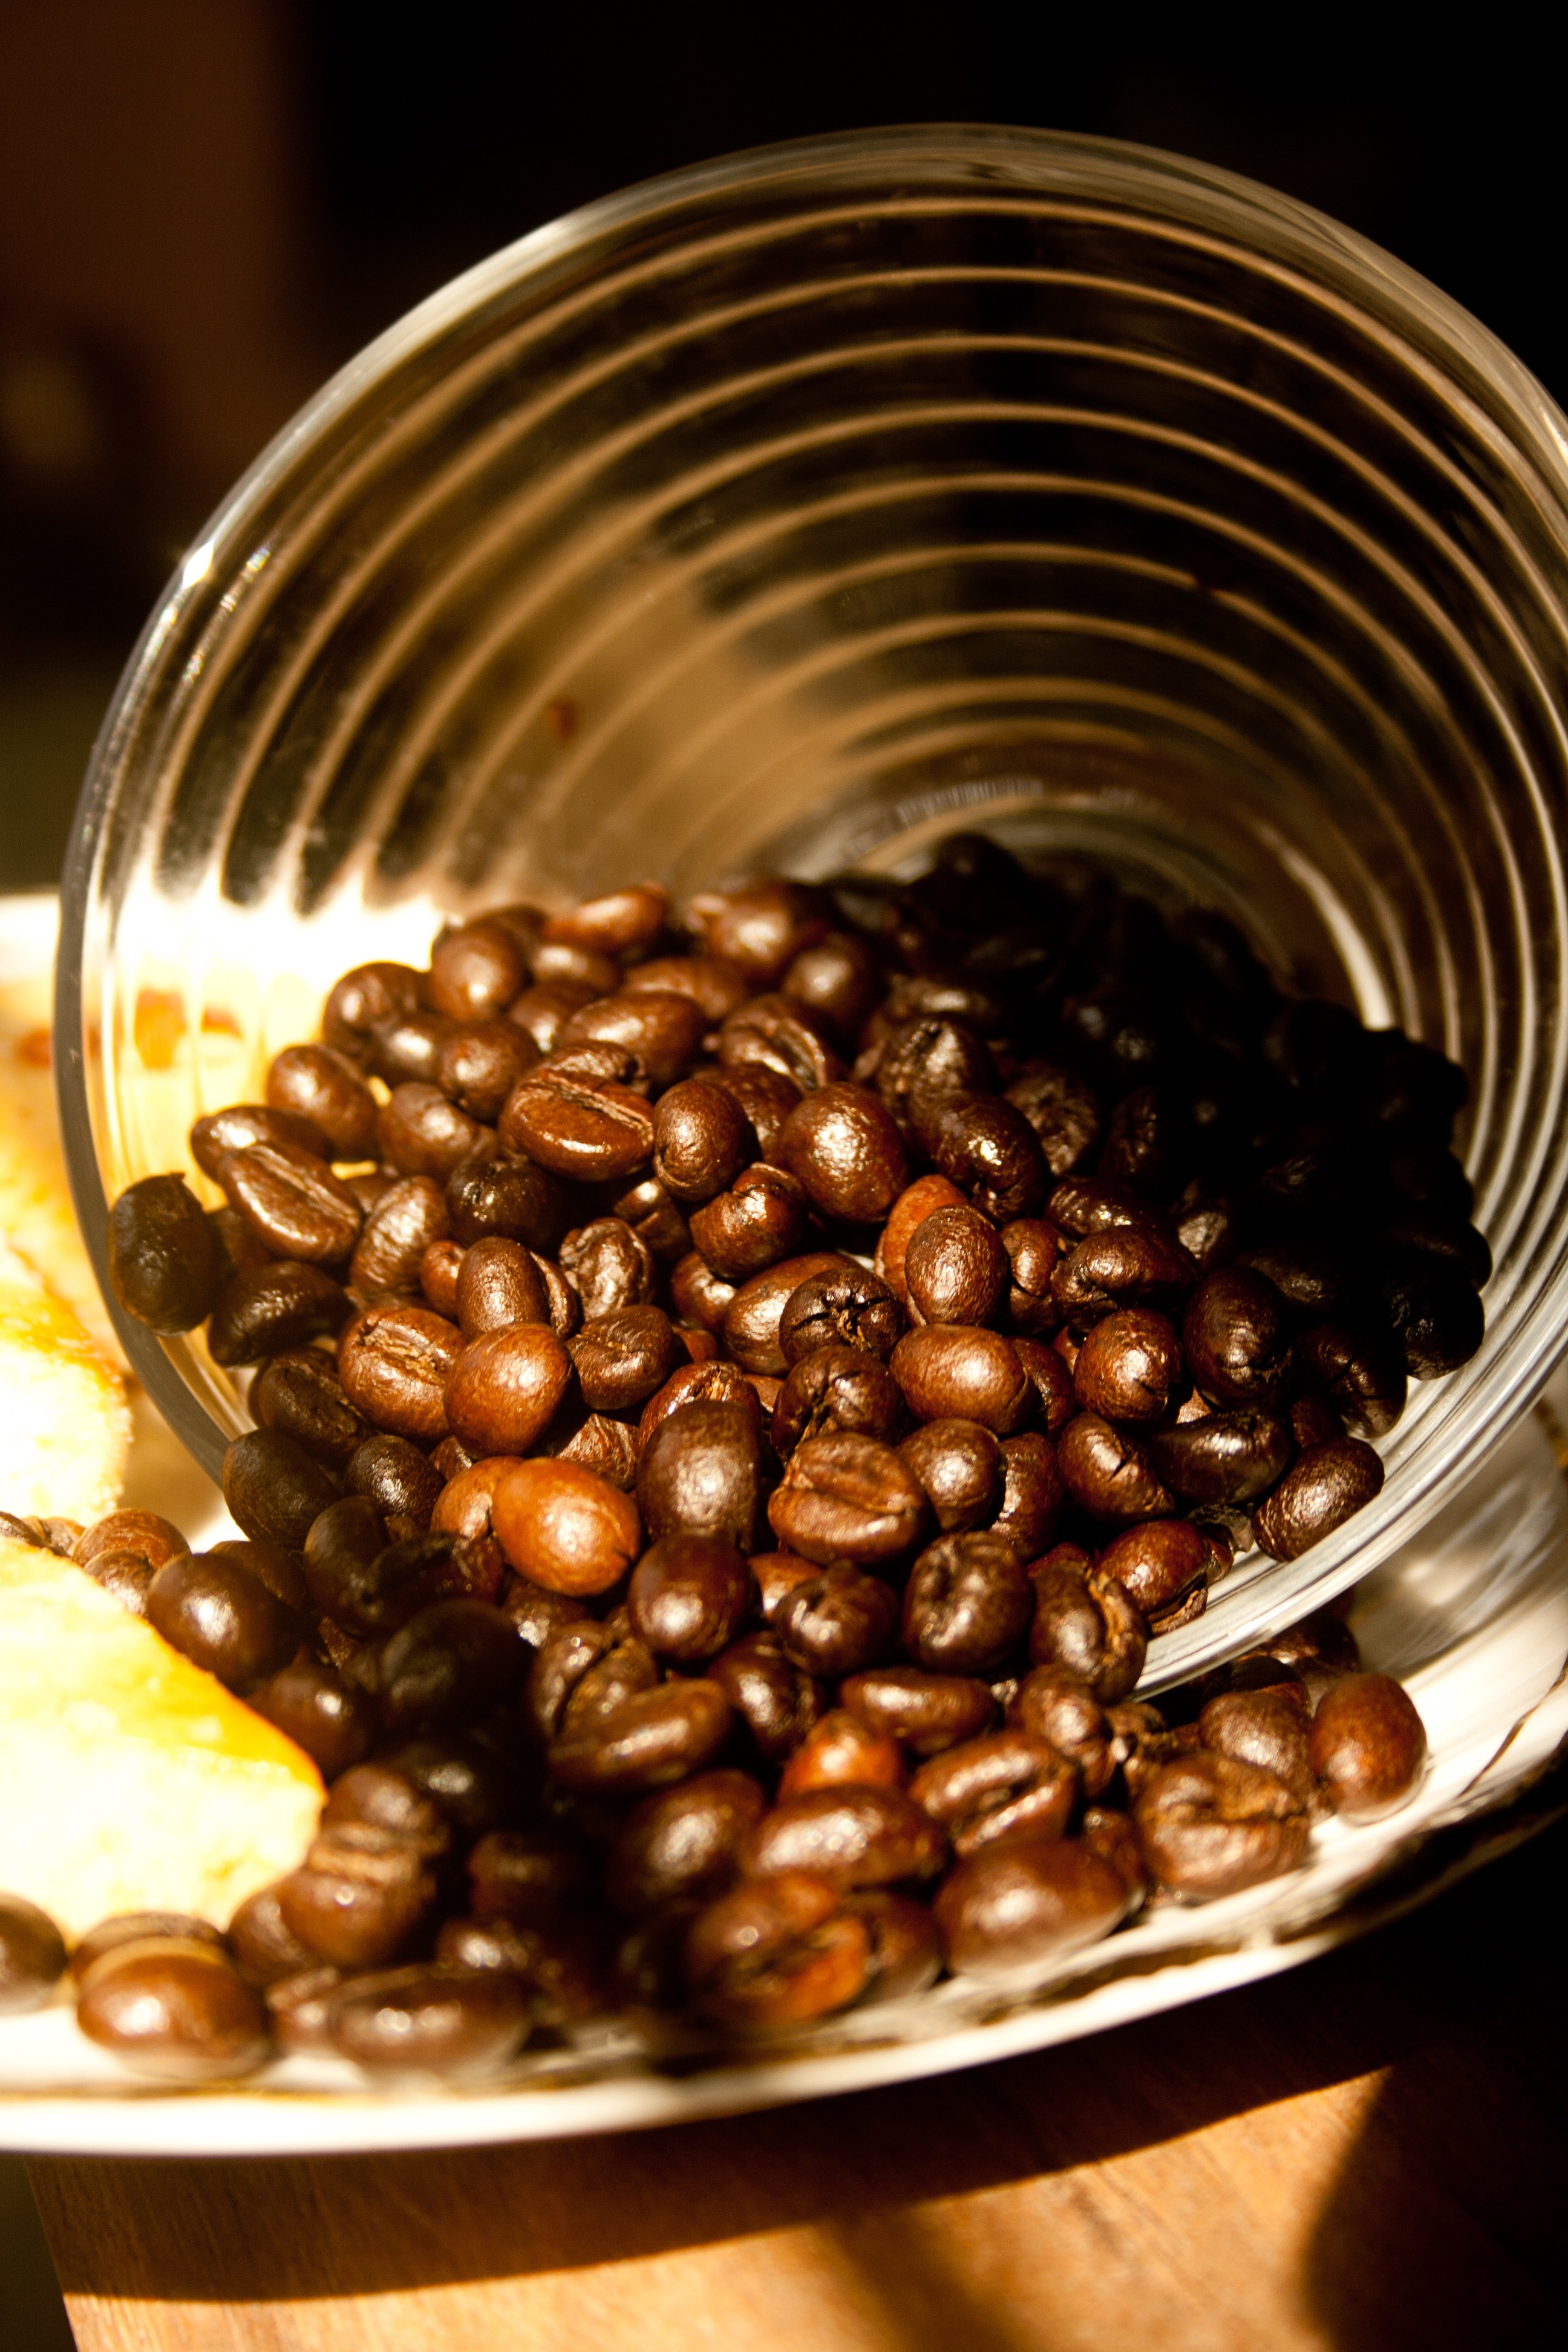
coffee, morning, texture, dark, roast, bowl, dish, food, produce, vegetable, crop, fresh, brown, beverage, drink, breakfast, gourmet, espresso, heat, freshness, grind, energy, caffeine, hot, raw, java, beans, addiction, columbia, aromatic, brew, taste, flavor, roasted, coffee beans, stimulant, brewed